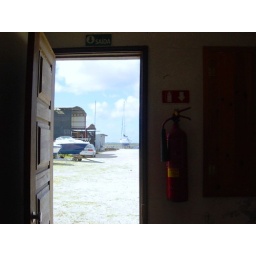
I open the door and I saw the light of this beautiful blue sky in Gafanha - Aveiro